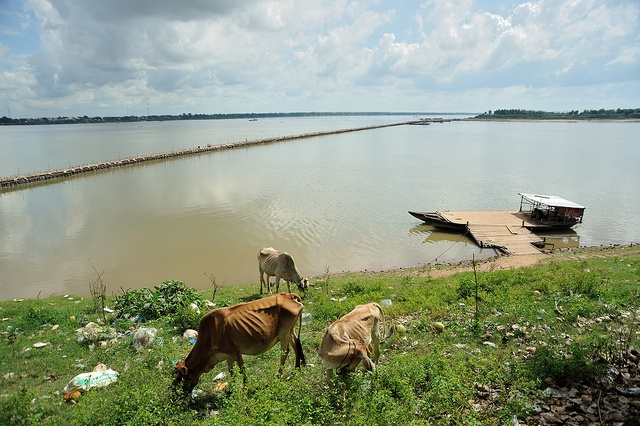
Emaciated animals graze for food near the water banks.
Two very thin, skeletal cows graze next to the water.
Very skinny cows grazing next to wide, flat water
Several cows grazing near a body of dirty water.
Three starving cows graze in the grass near a lake.